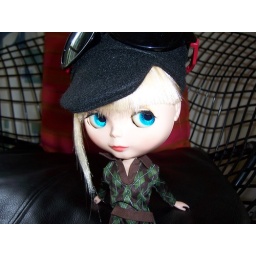
Tippi in black hat